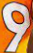
Number: 9